Djibouti at the 2020 Summer Olympics

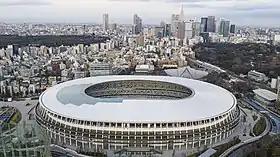
The Japan National Stadium, where the track and field events took place.

Djibouti athletes further achieved the entry standards, either by qualifying time or by world ranking, in the following track and field events (up to a maximum of 3 athletes in each event): Djibouti sent two athletes to the 2020 Olympics. Ayanleh Souleiman was set to compete in the men's 800 metres and men's 1500 metres while Souhra Ali Mohamed, the only women in the Djiboutian delegation competed in the women's 1500 metres.